Miss Korea (TV series)

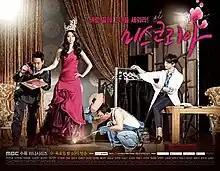

Miss Korea is a South Korean television series starring Lee Sun-kyun, Lee Yeon-hee, Lee Mi-sook, Lee Sung-min, Song Seon-mi, and Lee Ki-woo. It aired for 20 episodes on MBC from December 18, 2013, to February 26, 2014.